Internal wave

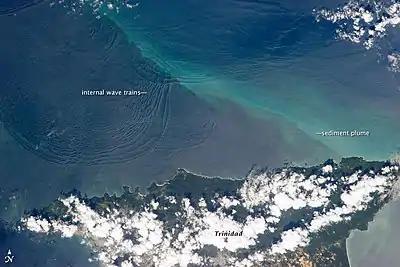
Internal Wave trains around Trinidad, as seen from space

Most people think of waves as a surface phenomenon, which acts between water (as in lakes or oceans) and the air. Where low density water overlies high density water in the ocean, internal waves propagate along the boundary. They are especially common over the continental shelf regions of the world oceans and where brackish water overlies salt water at the outlet of large rivers. There is typically little surface expression of the waves, aside from slick bands that can form over the trough of the waves.